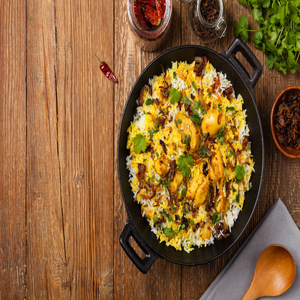
Dish: biryani